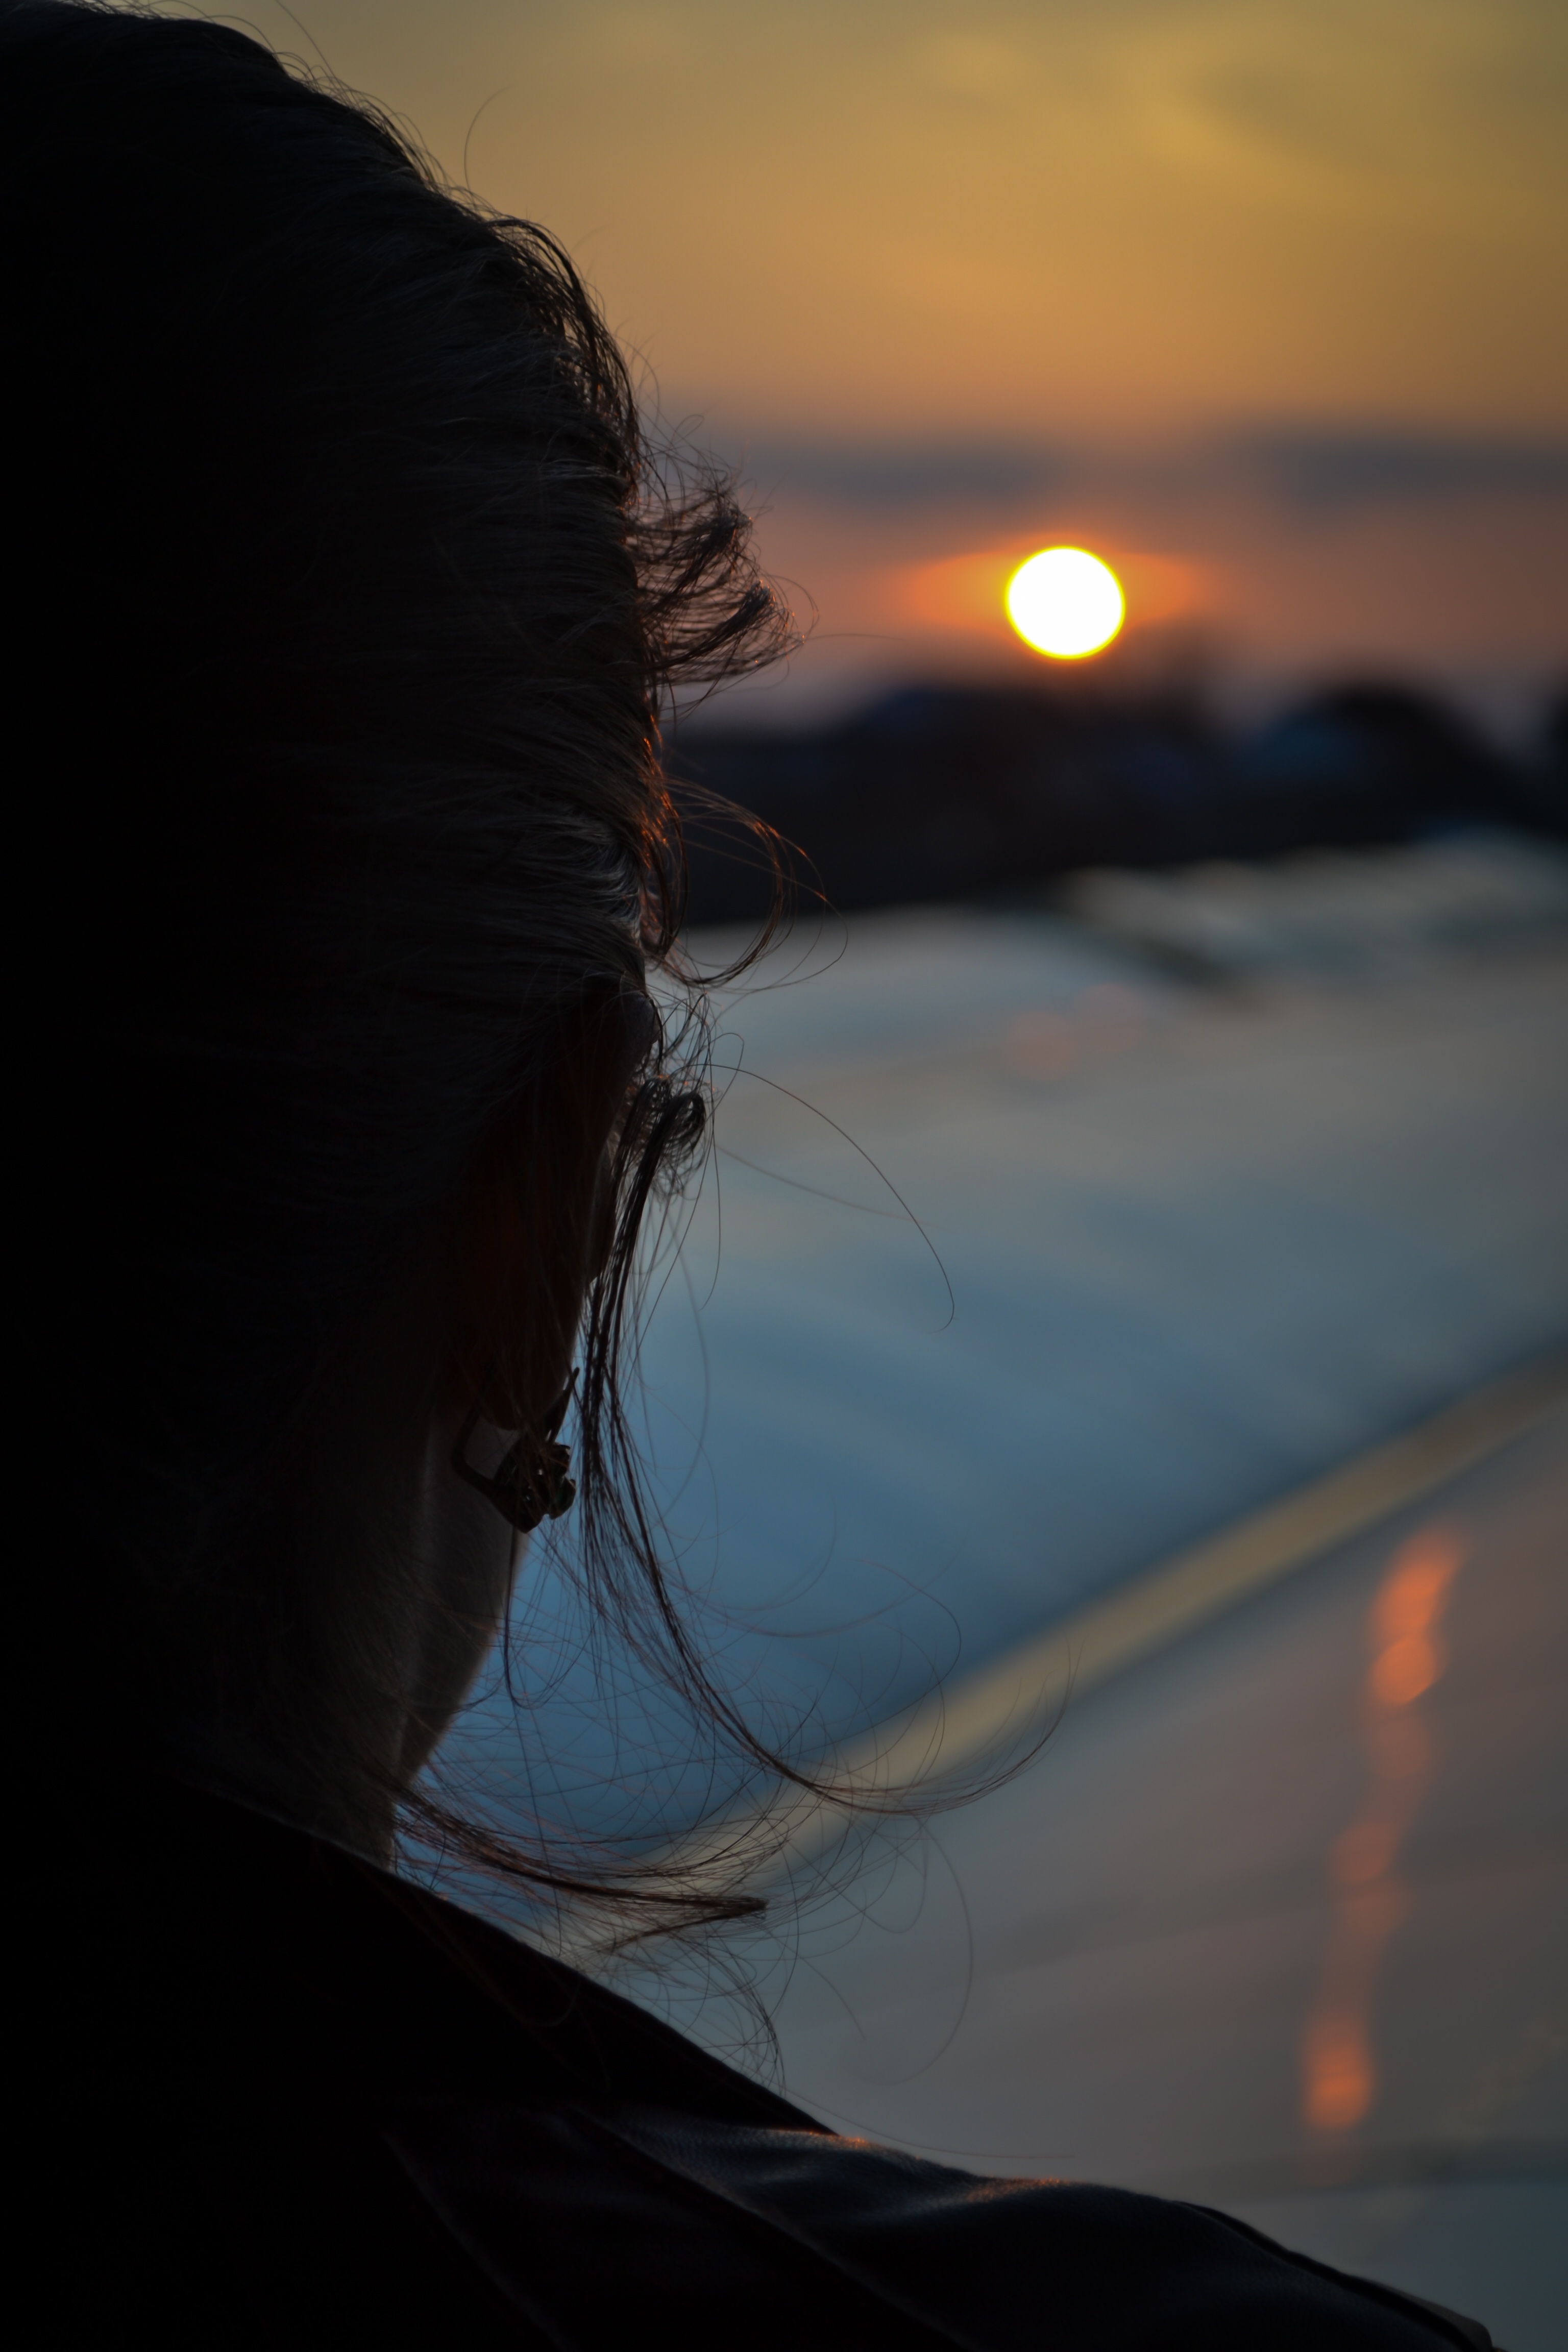
sea, ocean, silhouette, light, cloud, sun, sunrise, sunset, sunlight, morning, wave, dawn, dusk, evening, reflection, darkness, atmospheric phenomenon